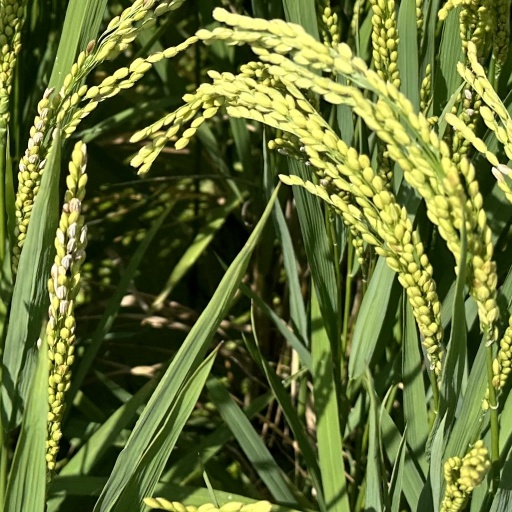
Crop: rice